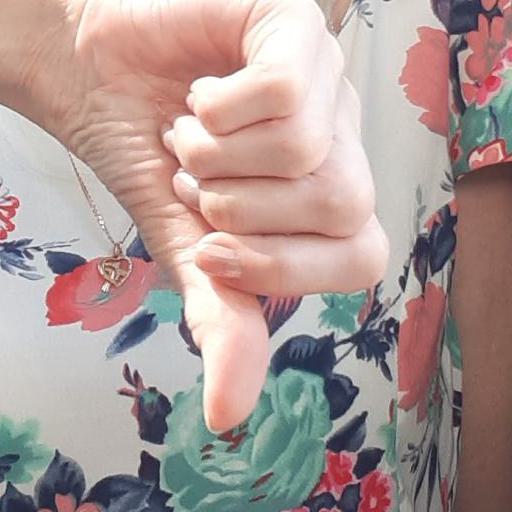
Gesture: dislike